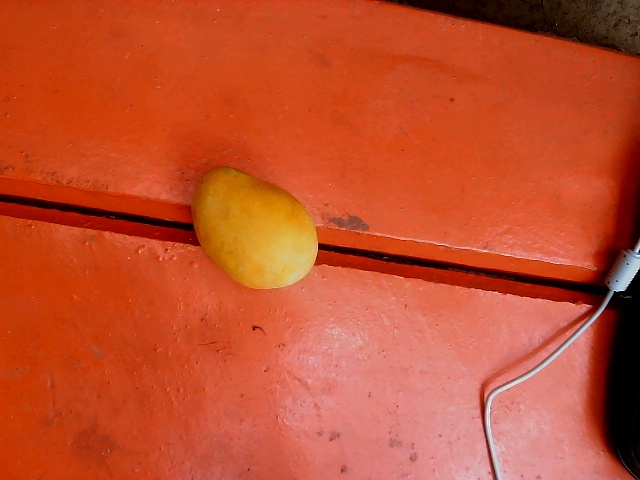
Label: Ripe_Mango